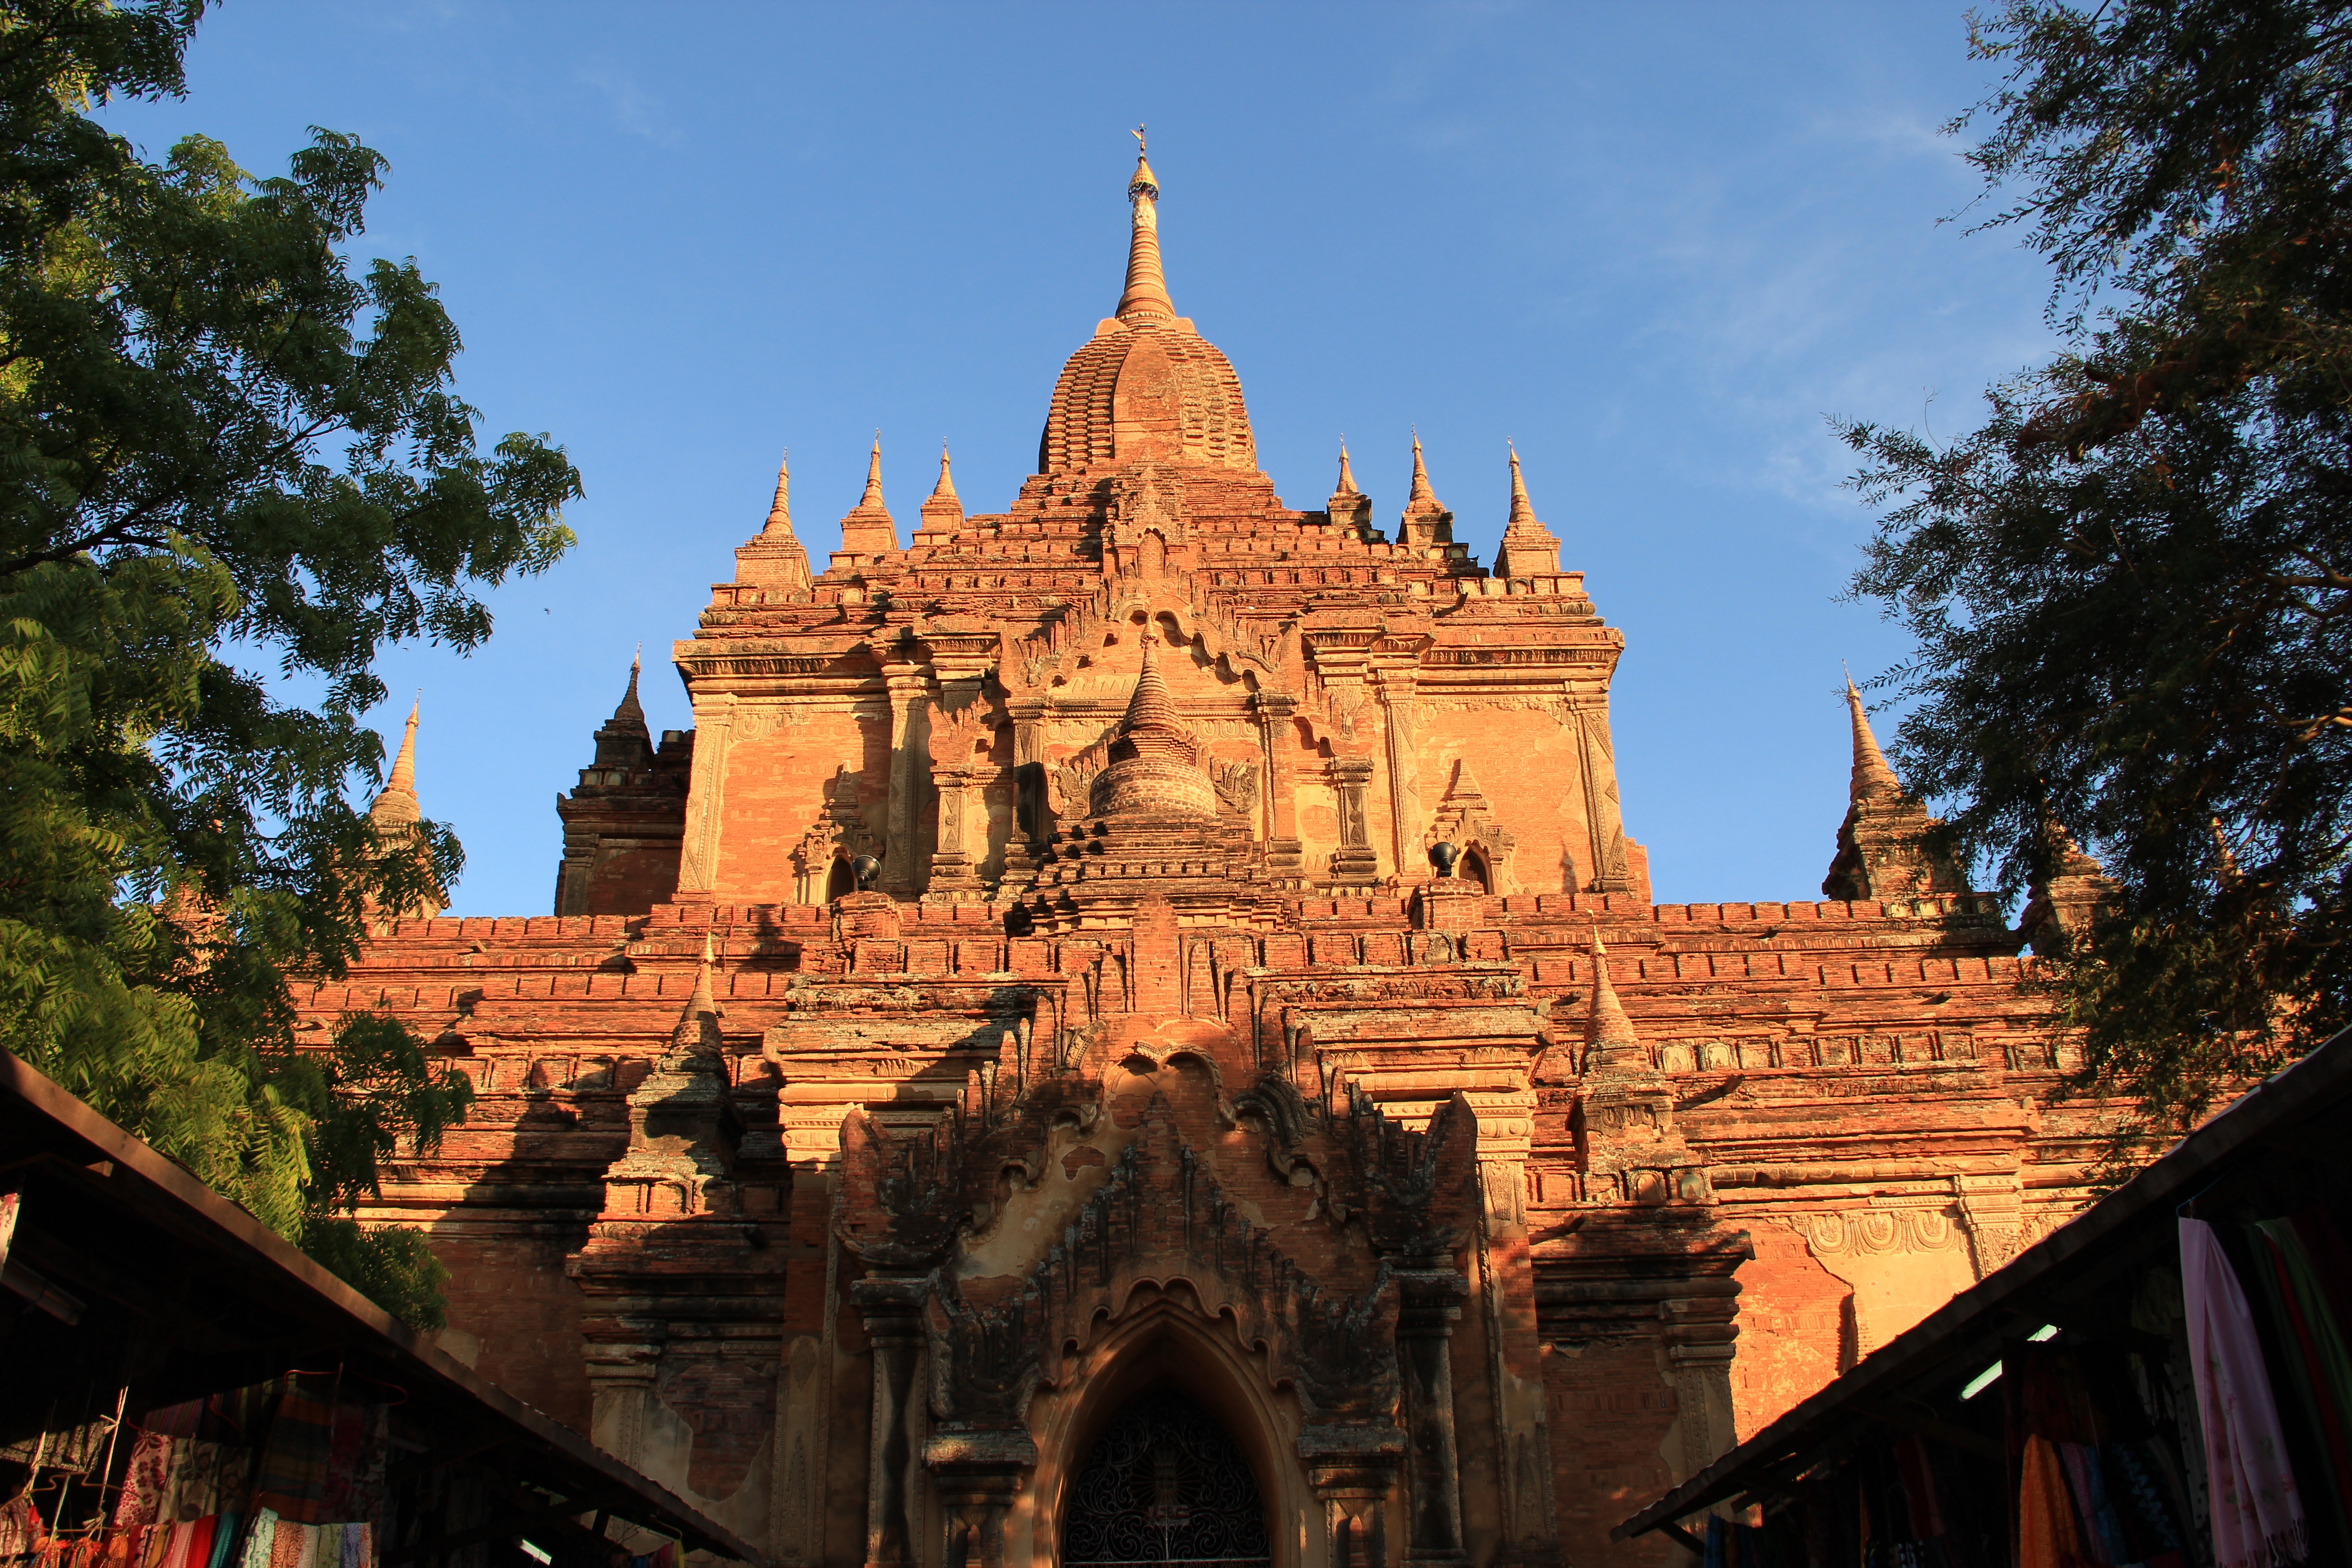
historic site, landmark, building, place of worship, tourism, temple, ancient history, cathedral, unesco world heritage site